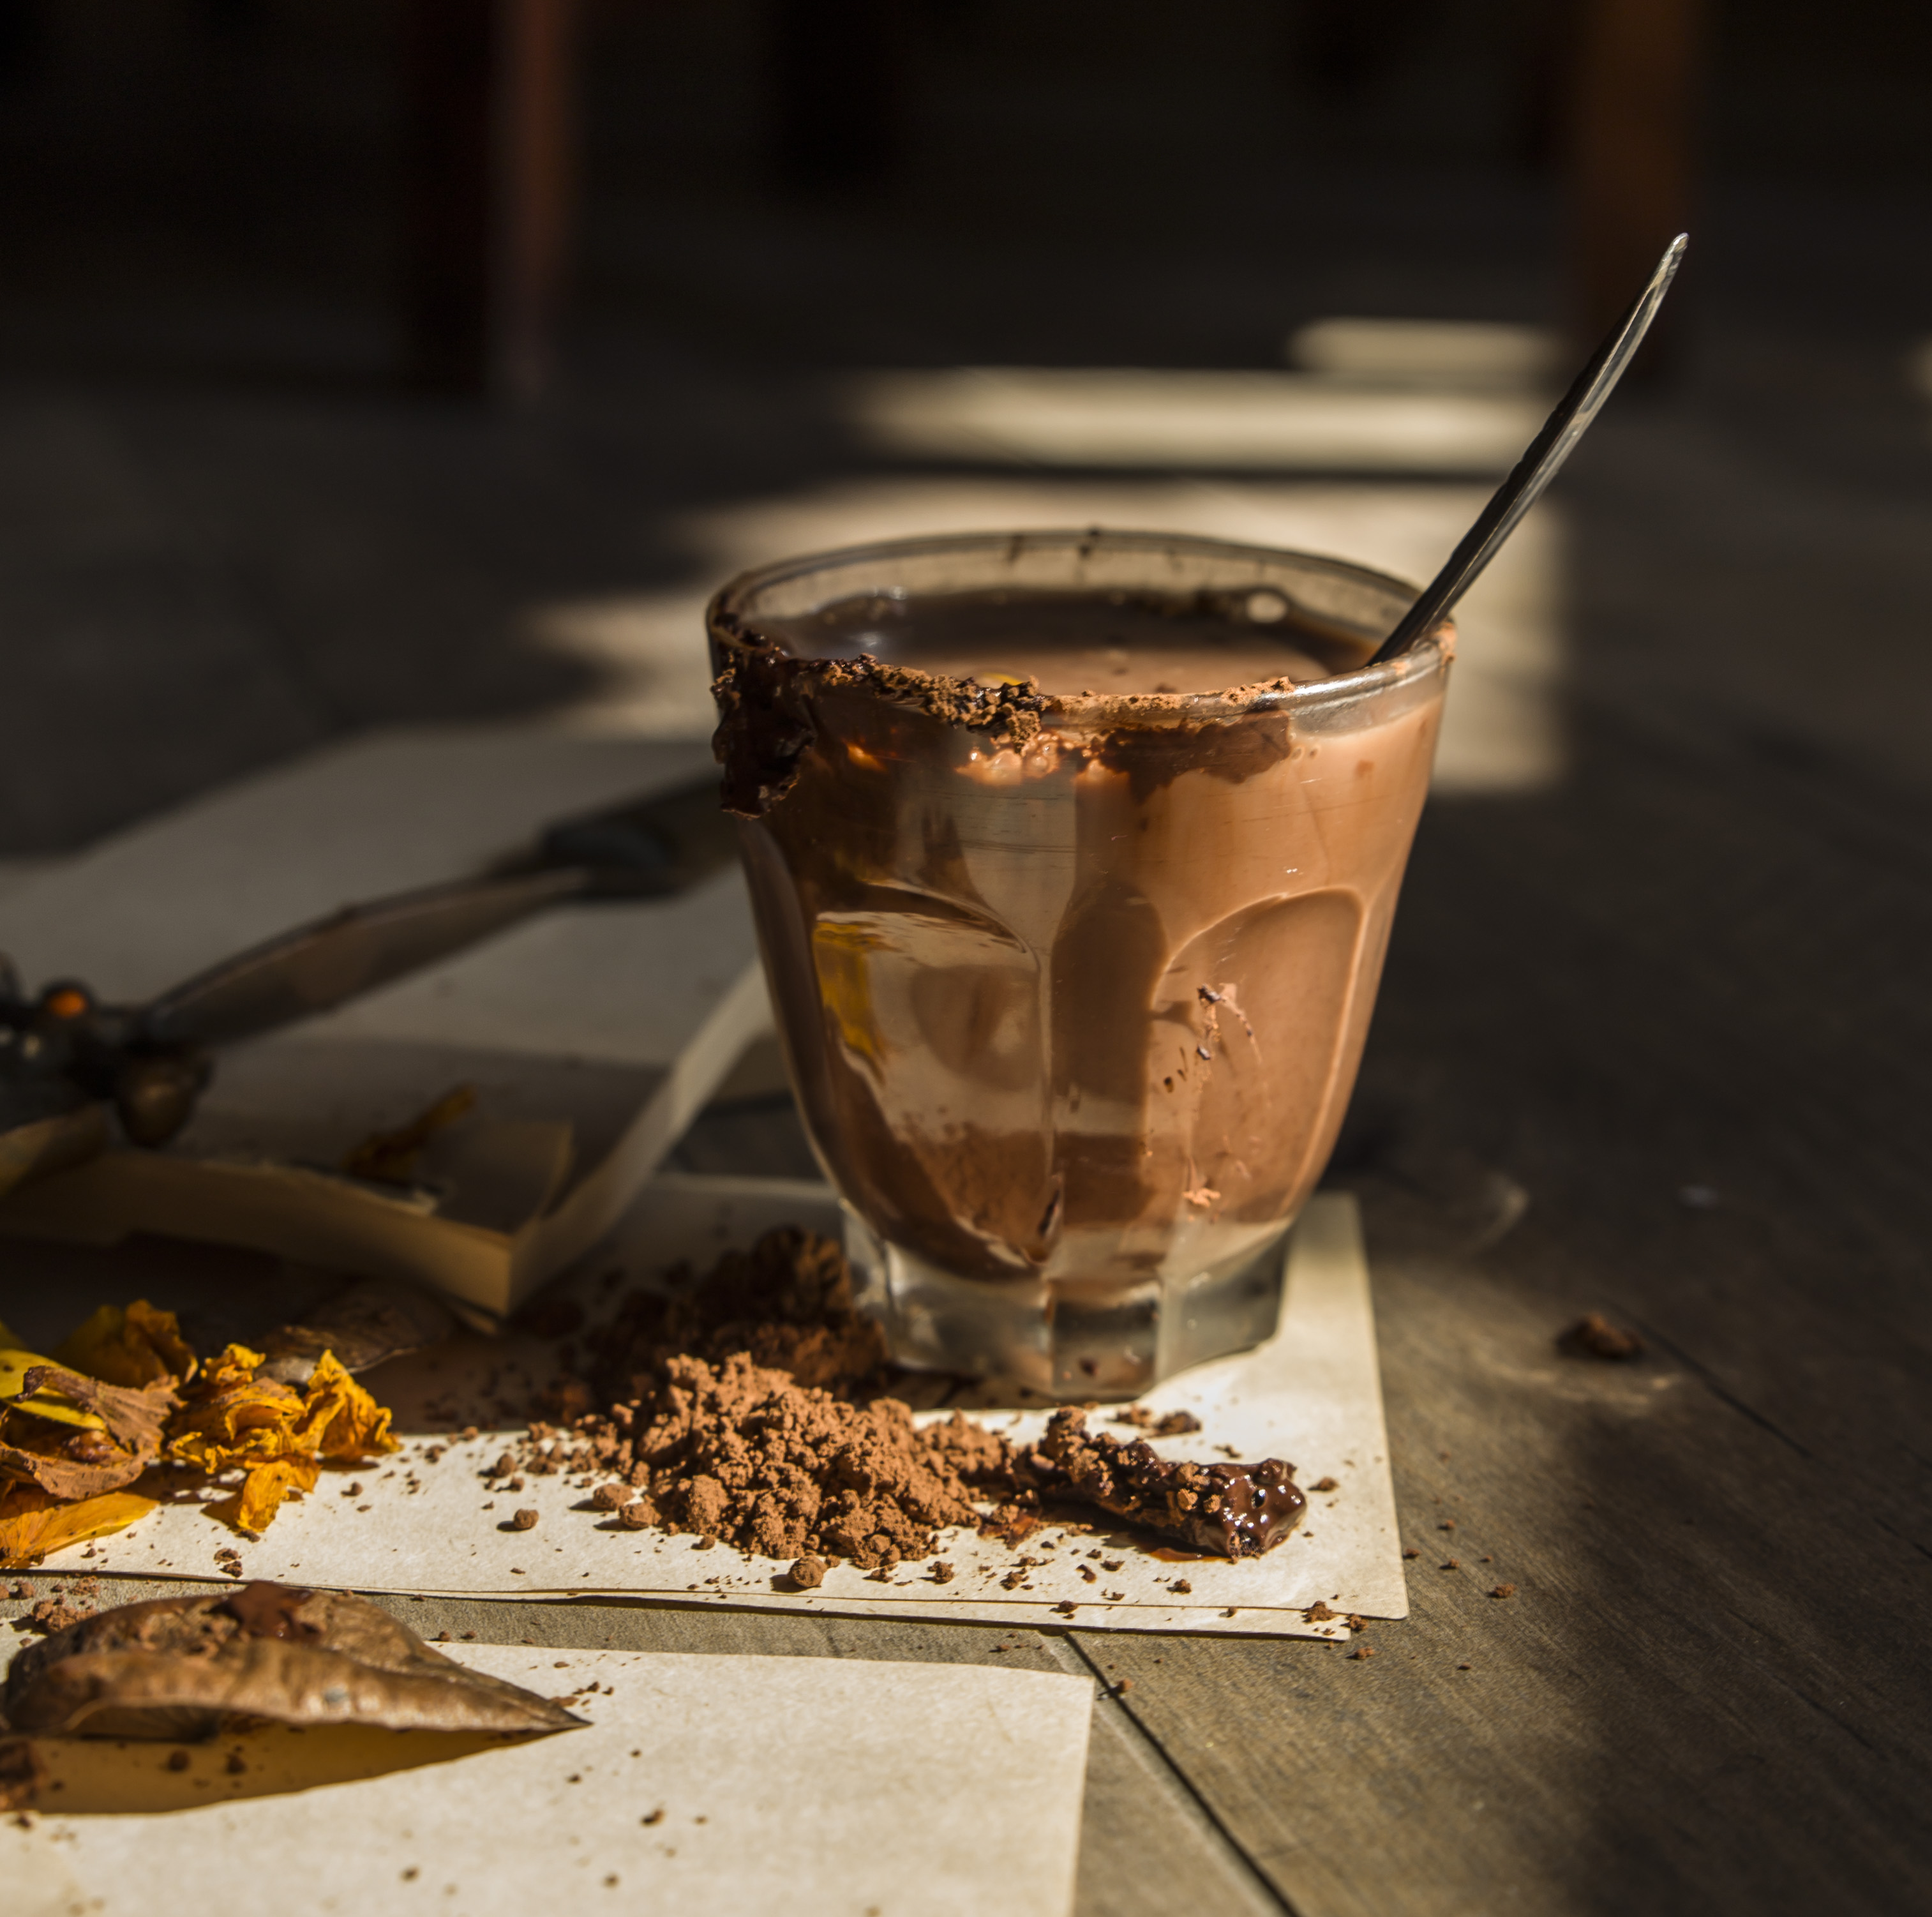
sweet, chocolate, hot, drink, cocoa, powder, liquid, dream, happy, food, dessert, drinkware, coffee, ingredient, wood, cup, cuisine, drinking straw, alcoholic beverage, Chocolate milk, iced coffee, tableware, Coffee substitute, soft drink, non alcoholic beverage, serveware, soil, glass, Single origin coffee, dish, distilled beverage, Java coffee, liqueur, still life photography, white coffee, instant coffee, tool, mixture